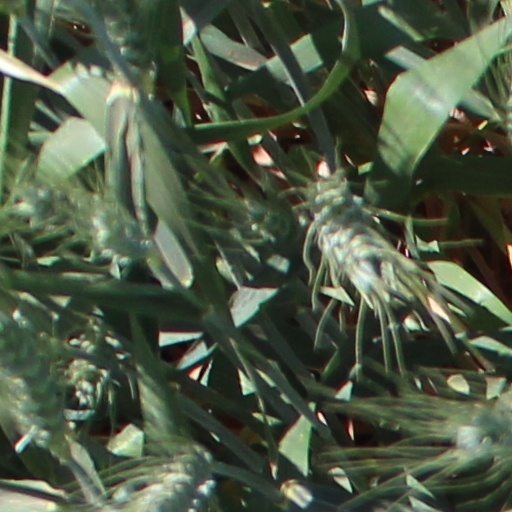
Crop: wheat